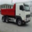
Label: truck